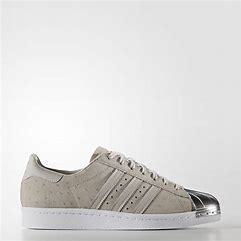
Brand: Adidas
Model: Superstar 80S